Gillis Hooftman

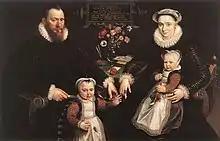
Johanna Hooftman with husband Antonio Anselmo and two children. Painting by Marten de Vos

Hooftman married secondly his niece Anna van Achterhout (died 1562), the daughter of his brother Heinrich, with issue 4 children including: